Kharshedji Rustomji Cama

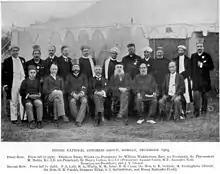
Indian National Congress group in 1904; Cama is fourth from the left, standing in the back row.

Born in a privileged family, Cama gained a reputation as a scholar. He had a traditional Parsi education, and then went to Elphinstone School in Bombay. Leaving in 1849, he joined a trading house in Calcutta, and then travelled in 1850 to London, returning in 1854 to Bombay. He went into business with Dadabhai Naoroji, and again visited Europe in 1855, and studied with orientalists there: Julius Mohl and Julius Oppert in Paris, and Friedrich von Spiegel at the University of Erlangen. Naoroji with Cama and his cousin Muncherjee Hormusji Cama set up the first Indian trading firm in Europe, based in London and Liverpool. Cama and Naoroji then dropped out, however, because of the firm's dealings in alcohol and opium.